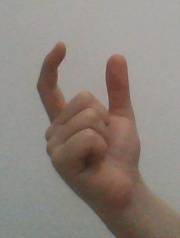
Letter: nun